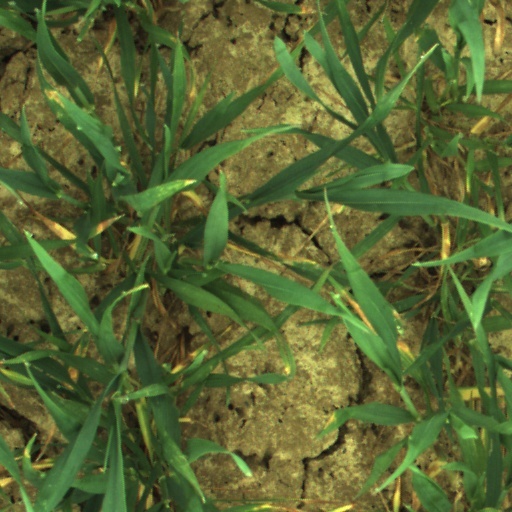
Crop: wheat